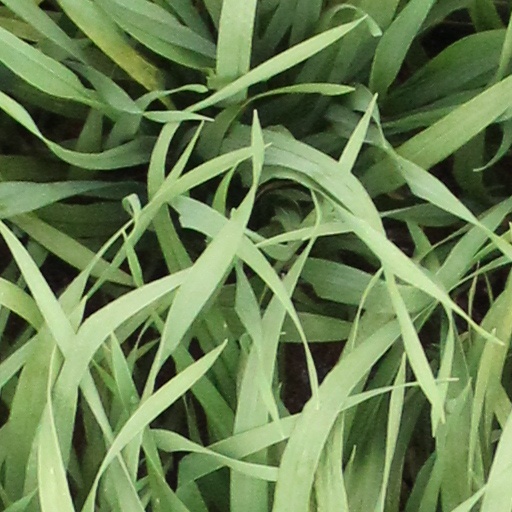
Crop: wheat